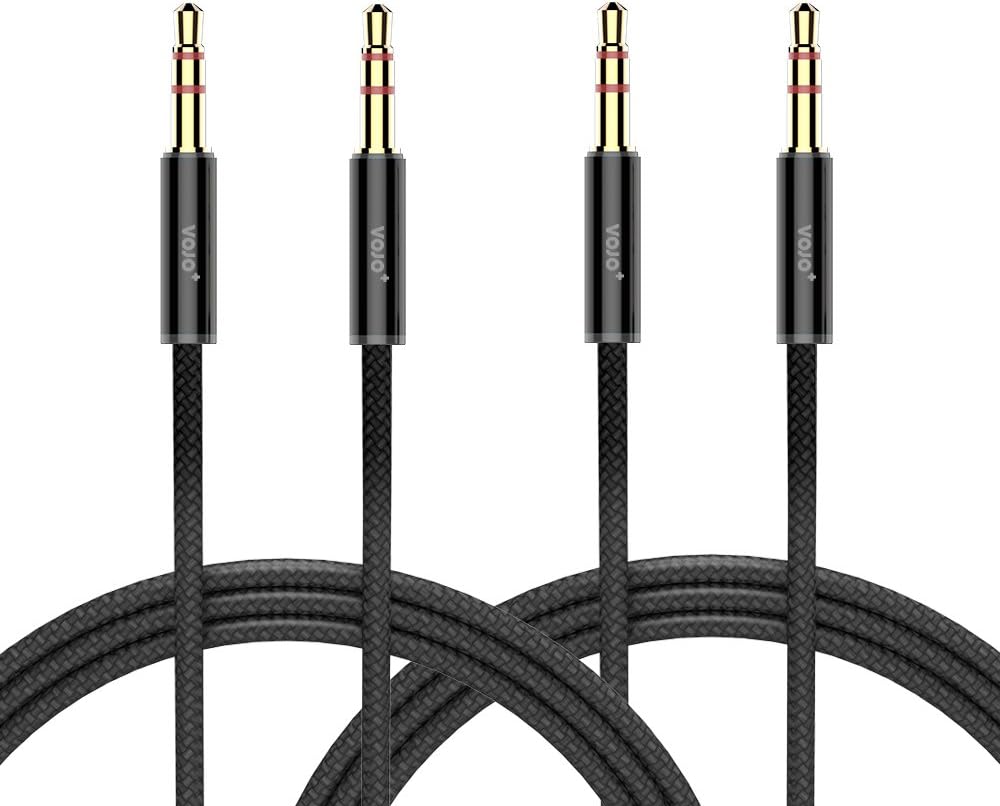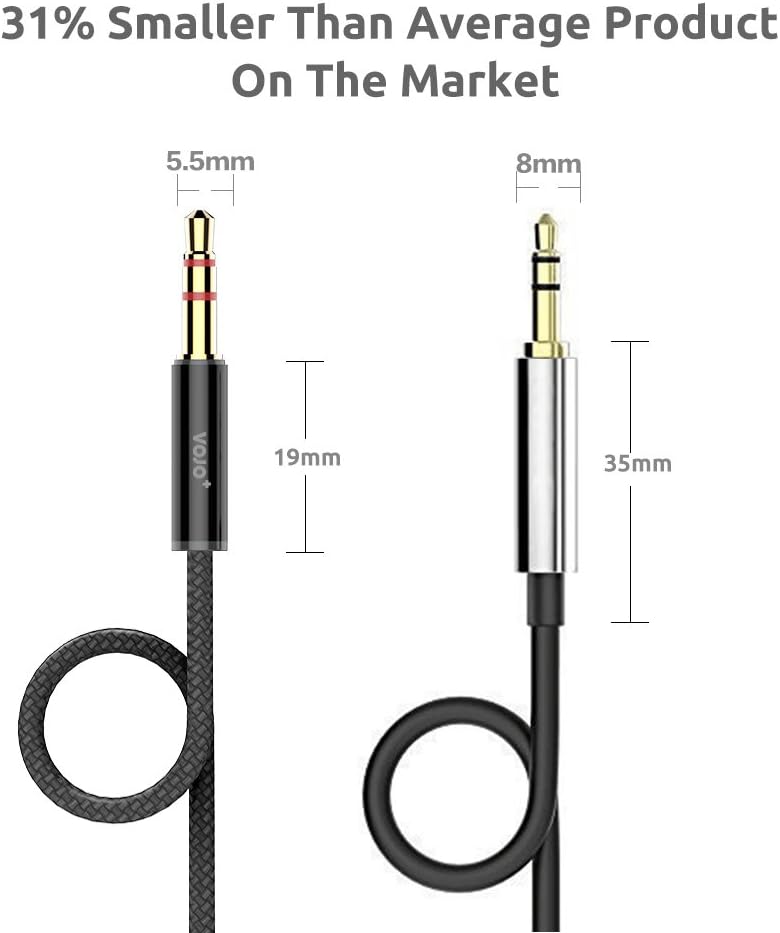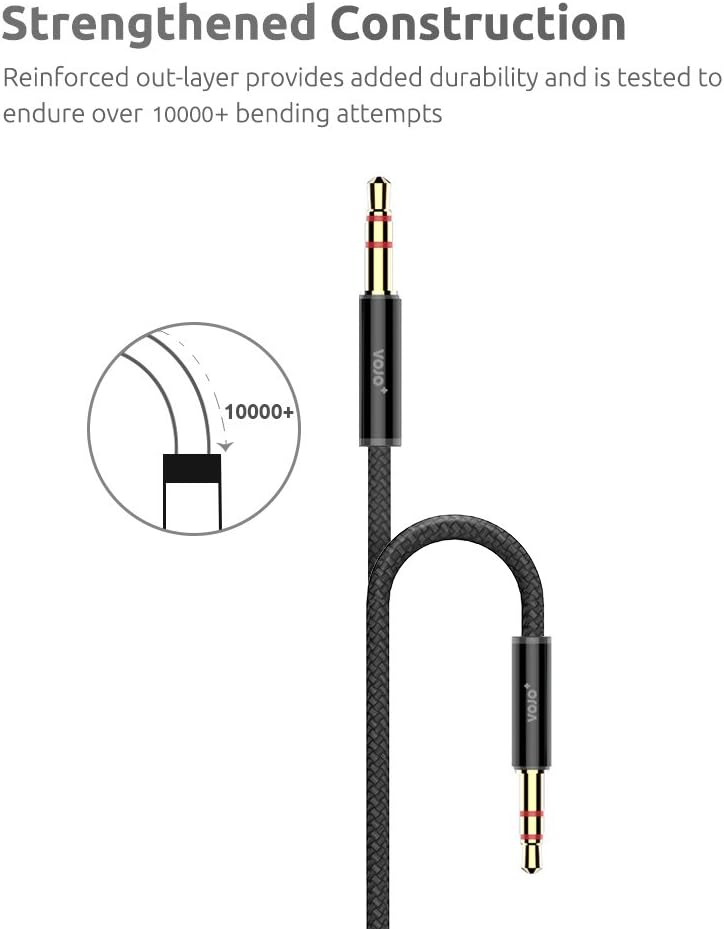
VOJO (2 Pack 3.5mm AUX in Cord 4ft Nylon Auxiliary Audio Cable for Car 3.5 mm Audio Cable Male to Male w/Ultra Slim Steel Shielded Connector [Black]
Category: Home Audio & Theater
VOJO AUX Cable Don't Configure It, Just Use It. Step away from those expensive audio cables, and stop fussing with that finicky Bluetooth connection! Putting one of our aux cables to work is as easy as plugging in a pair of headphones. Once you’ve connected one jack to your chosen source of audio and plugged the other into your speakers or headphones, you’ll have the freedom to turn your home into a playground for you, share new music with cute new acquaintances, and crank up your favorite driving tunes when you’re on a long road trip. Stay Connected to New World of Sound. Whether you choose to connect your ancient MP3 player to the speakers you’ve been using since college or hook your new, audiophile-approved surround sound system up with your TV, your new aux cables are always ready to support the full range of treble, bass, and lush, layered sound that your equipment can create. To make sure that the party doesn’t stop a few months after you buy our cables, we cover each jack with 24 karat gold - a naturally conductive material that both works well with the fine copper wire inside the aux cord, and shrugs off years’ worth of rust, tarnish, and corrosion without breaking a sweat! Incompatible? Inconceivable. Want to use your new pair of Skullcandy or Beats headphones with equipment that’s a little too vintage to come with things like built-in Bluetooth? Use your VOJO aux cable to create a temporary, plug-and-play wired connection so you can listen to vinyl, cassettes, and the rest of your collection in grand audiophile style. The uniquely slim design is also built to fit all your modern audio conveniences, from speakers and TVs equipped with standard 3.5 mm ports to phones in cases of many different sizes and shapes, including the ones that aren’t compatible with Anker or other ordinary aux cables. Click "Add to Cart" NOW to have your brand new VOJO AUX Cable shipped directly to your door!
Features: THE WORLD'S SLIMEST AUX CORD – With incredible 0.3mm-thick stainless-steel shell we manage to build this extremely slim and durable 3.5mm auxiliary audio cable wich the ultimate 5.5mm outside diameter. It can easily handle the most incommodious aux port of headphones such as Beats Studio or Skullcandy Mesh as well as the thickest life-proof phone cases. As long as you get a 3.5 mm audio port to plug in it will always fit perfectly. (Do NOT support Bose Q35 because they use 2.5mm audio port.) | PUT YOUR AUDIO ON THE GOLD STARDARD - Each of the two 3.5 mm jacks on the VOJO aux cable is coated with a protective layer of 24 karat gold. No, your new audio cable isn’t trying to impress you by showing off its bling- it’s showing you that the connectors are shielded from rust, corrosion, and other types of metallic decay. And, we’re not really interested in being yet another company that says “no, that won’t work”- instead, we’ve designed an aux cord that works when Anker or others won’t. | HEAVY DUTY & EXCELLET WARRANTY – This aux cable is built with premium semi-gloss TPU jacket and steel-solid tubes which is virtually knot & kink free. It has been proved to work fully functionally after a 10,000 times Bend Test. Moreover, VOJO is devoted to provide the best product as well as the service possible. We provide an incredible “60-DAY MONEY BACK & 24-MONTH REPLACEMENT” warranty to protect your small, but significant investment. Add it to your cart and you will have no regrets. | BRING A LITTLE MORE MUSIC INTO YOUR LIFE - Dust off those booming speaker stacks, build a fresh playlist to shake up your stale commute, and get your headphones ready for some quality time with your favorite albums. The VOJO aux cord is here to connect your favorite sources of sonic goodness to each of your favorite ways to listen, giving you an easy, reliable way to get the sound you crave. Make sure your signature sound stays loud and clear everywhere you roam. | A SIMPLER WAY TO GET THE SOUND YOU LOVE - Not every company can give you an auxiliary audio cable that’s compatible with pretty much everything that comes with a 3.5 mm plug. This slim, low profile cable is built to plug into your phone no matter what kind of case you own. Plug one end of a VOJO aux cable into the 3.5 mm port on your speakers, headphones, or car stereo. Insert the other end into the matching port on your phone, TV, or other source of audio. Sit back and enjoy. Got it? Good.